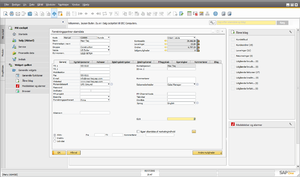
SAP Business One
SAP Business One Klient
SAP Business One Klient'en
SAP Business One er et administrativt it-system udviklet af SAP AG til små og mellemstore virksomheder. Systemet har fuld integration til "storebroderen" SAP R/3, og bliver derfor også anvendt af store koncerner i mindre datterselskaber.